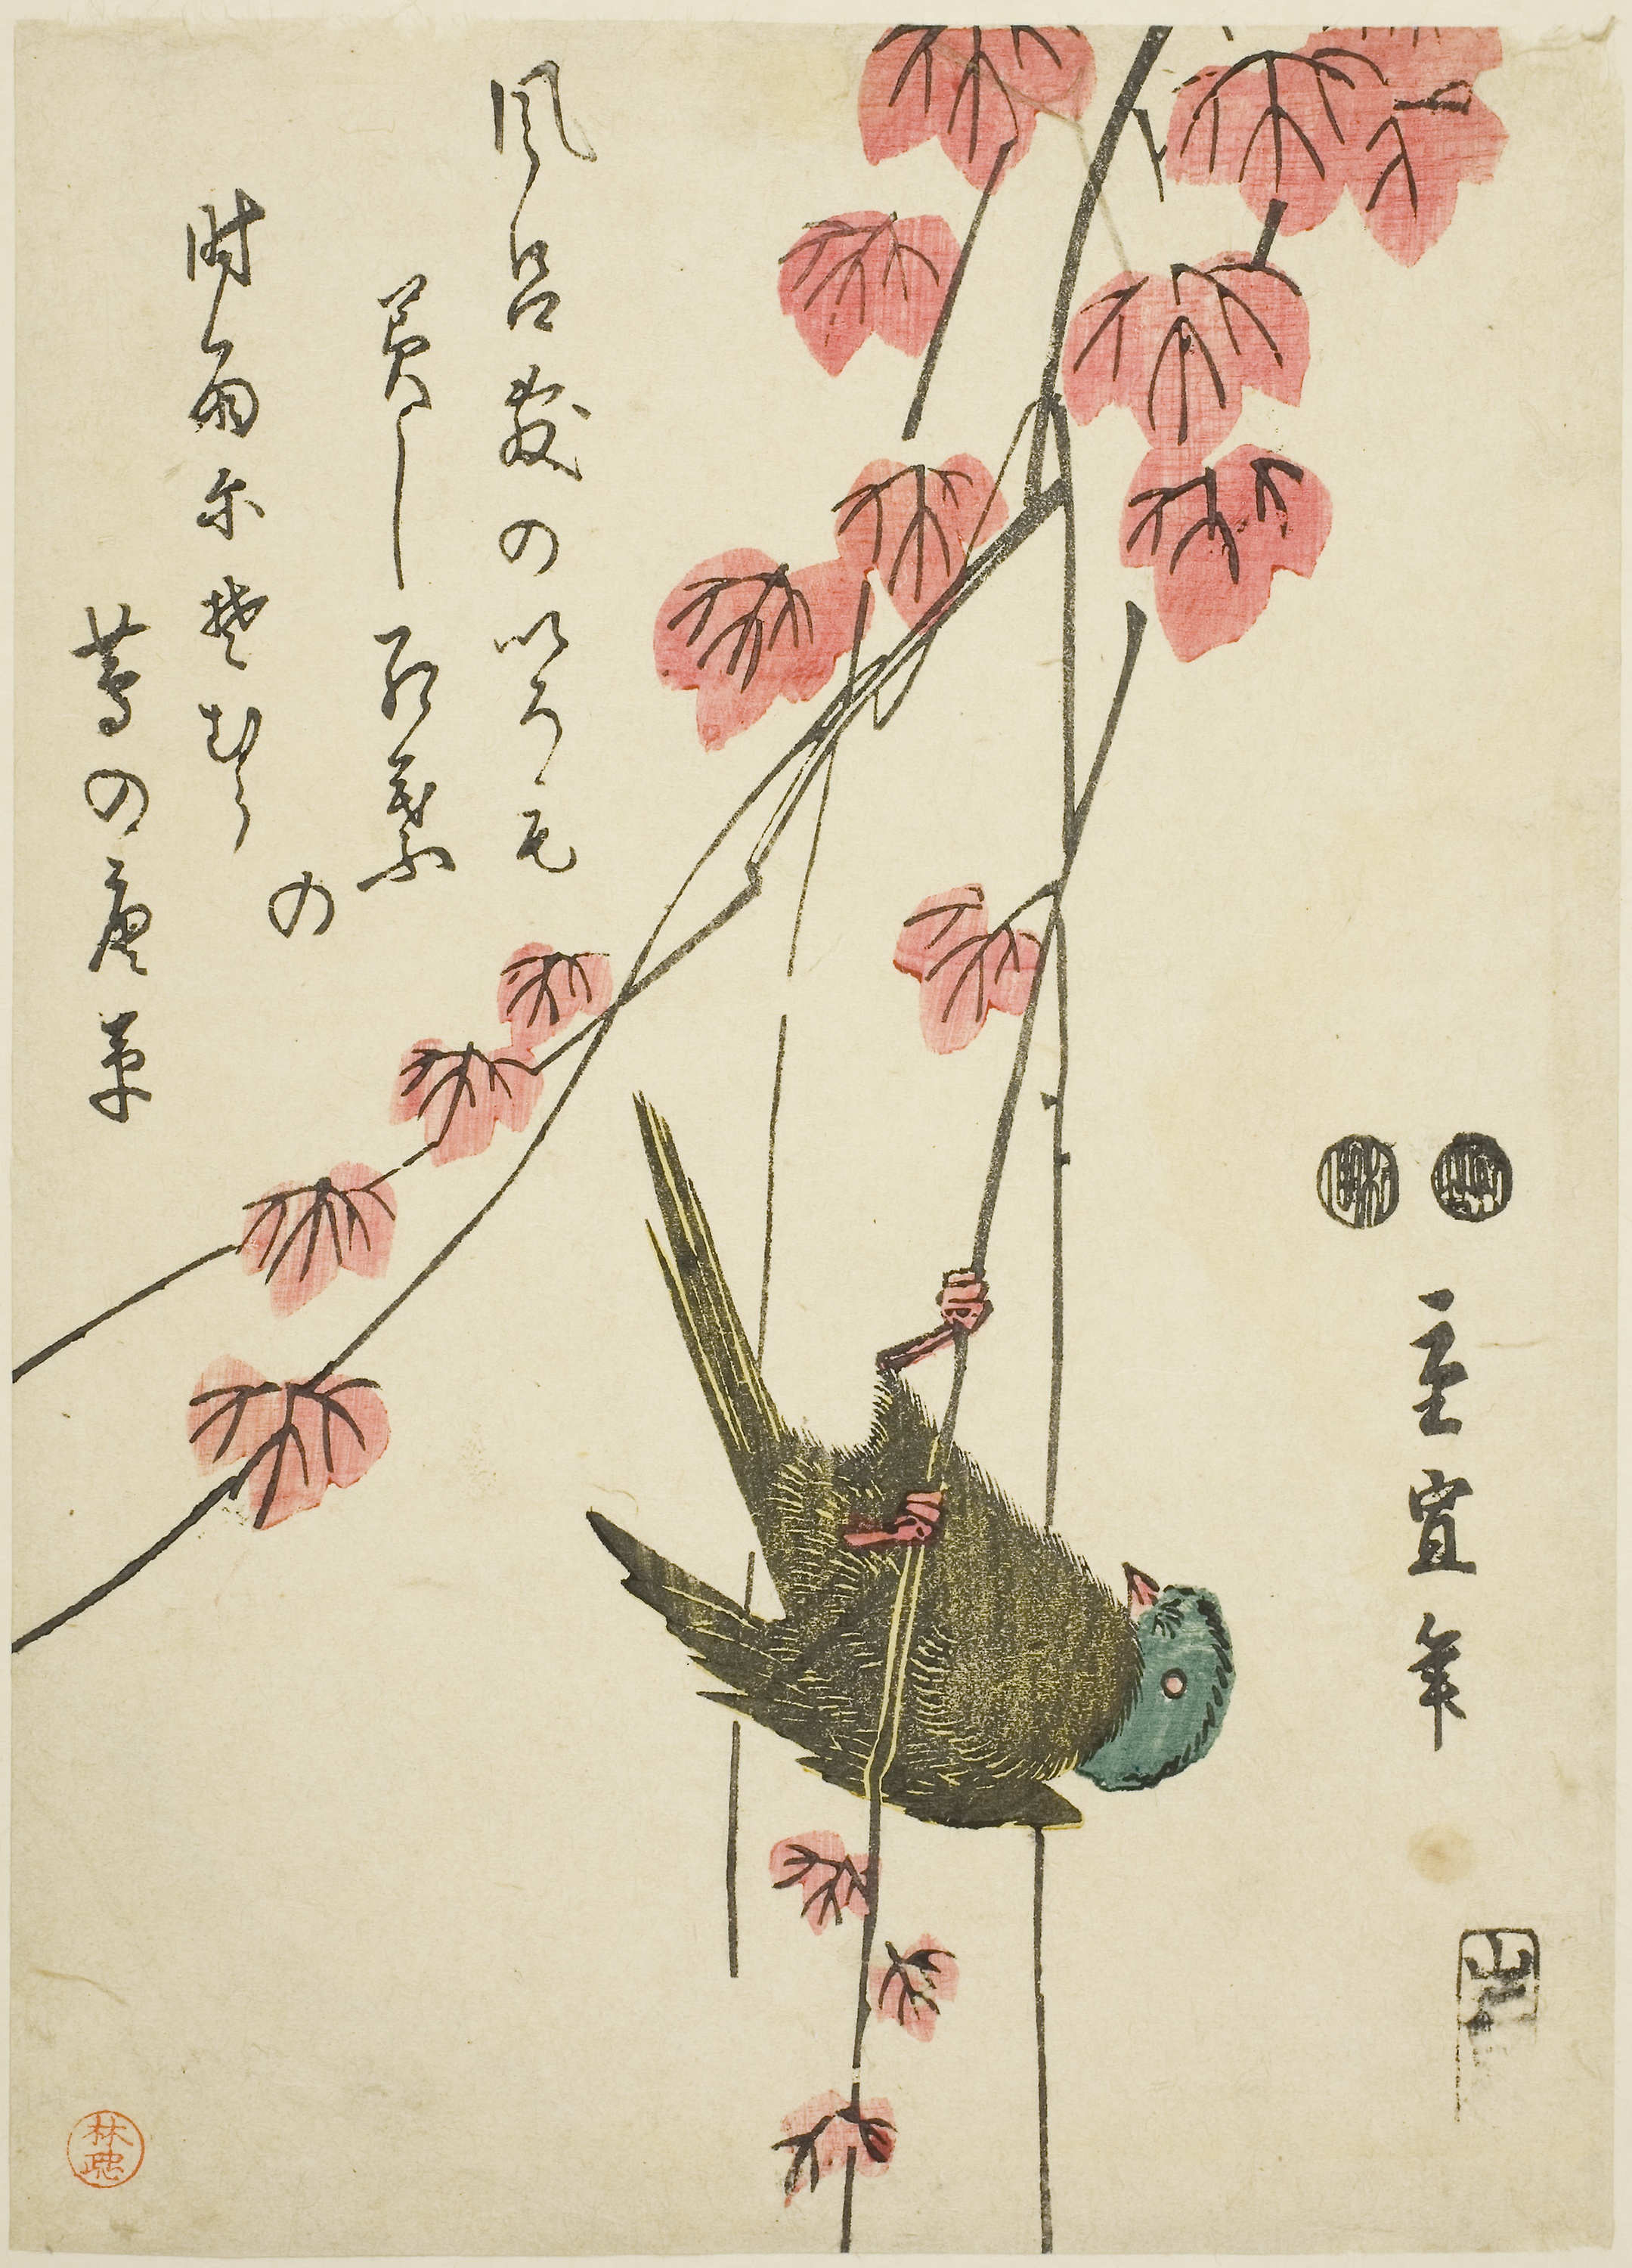
botany, plant, flower, illustration, perennial plant